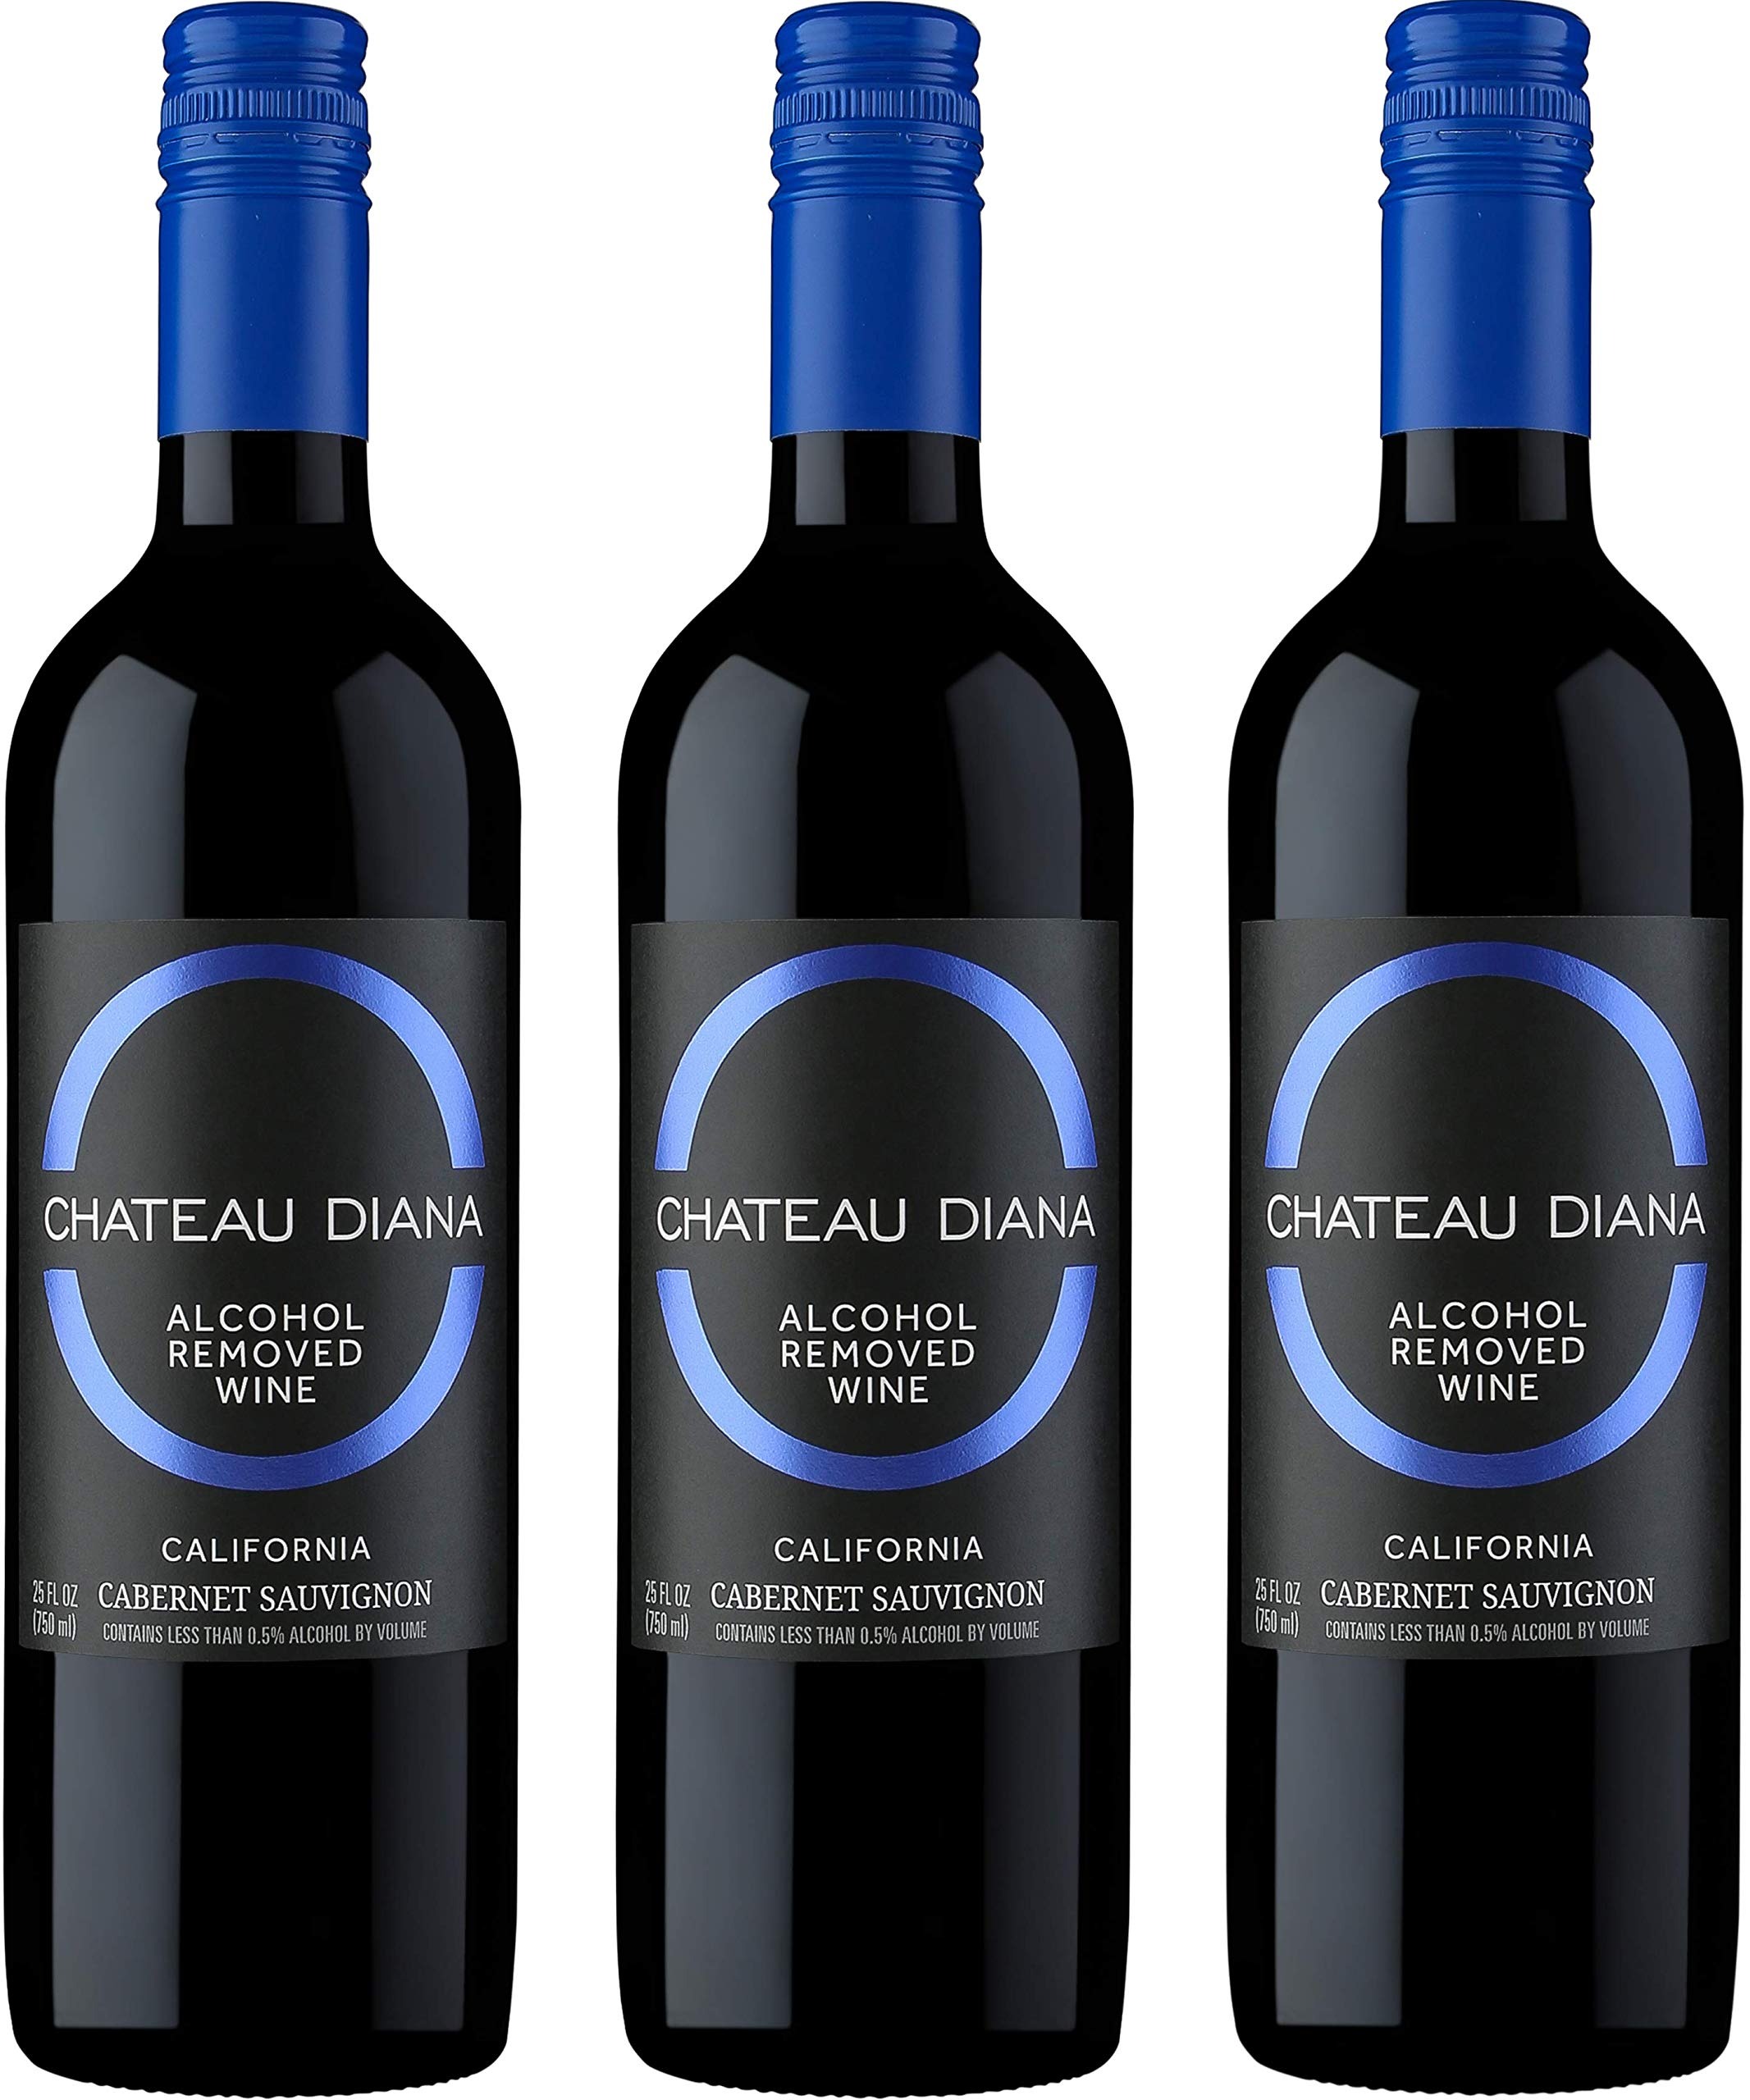
Item Name: Chateau Diana Zero Alcohol Removed California Cabernet Sauvignon (3x 750 ml.)
Bullet Point 1: 100 calories.
Bullet Point 2: Delicious, fruity Cabernet Sauvignon wine with the alcohol removed. Sober Curious? Ready for Dry January!
Product Description: Our most popular alcohol-removed wine! Chateau Diana Zero keeps all the fun and festivity of fresh fruity wines, without the alcohol. 100 calories per serving! Tasting Notes: The aromas of fresh red fruit are enticing from the glass. There's a balance of fruity sweetness and bright acidity that makes it easy to sip alone or pair with dinner. The texture fun and light, with a pleasant sweetness throughout. Food Pairings: The Chateau Diana Cabernet Sauvignon Zero makes meal pairing easy. We like it with a grilled portabello mushroom or a cheeseburger. Tech Notes: 100% Non-Vintage 100% California ALC: 0.49% or less
Value: 25.3605
Unit: Fl Oz

Price: 34.835